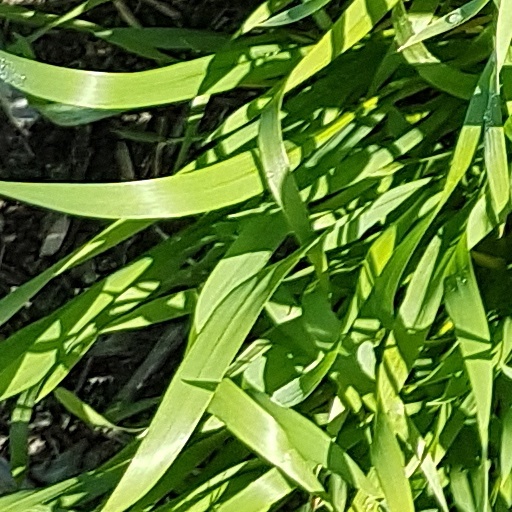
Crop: wheat